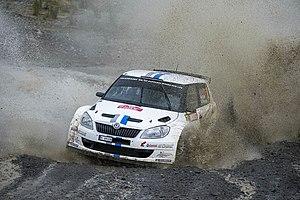
Sébastien Ogier, né le 17 décembre 1983 à Gap dans les Hautes-Alpes, est un pilote de rallye français.